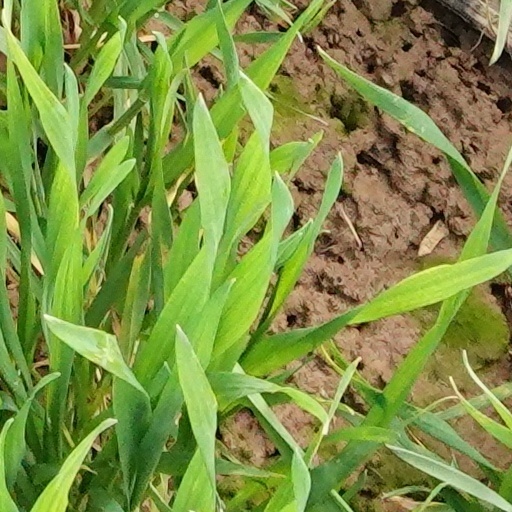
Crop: wheat